Billingbear House

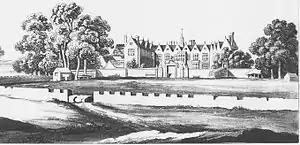
Billingbear House, Berkshire, in 1669. (1821 engraving derived from a 17th-century manuscript illustration).

Billingbear House was an English country house situated in the parish of Waltham St. Lawrence in Berkshire, England, about six miles from Windsor.